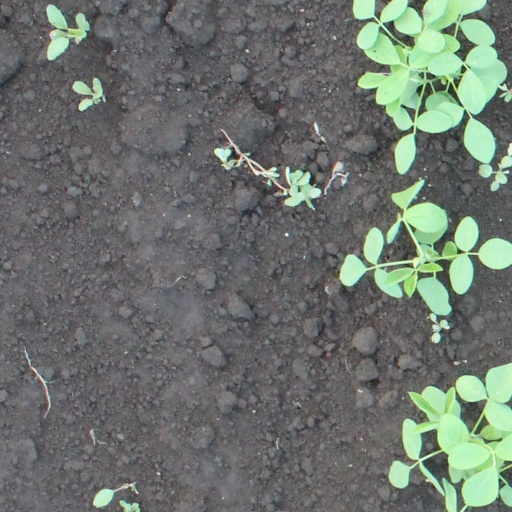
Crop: soybean